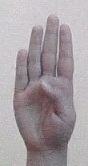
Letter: kaaf